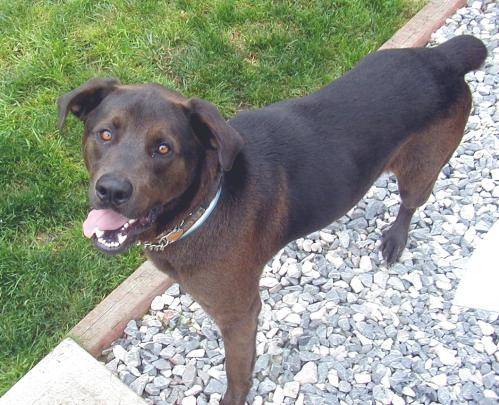
Label: dog